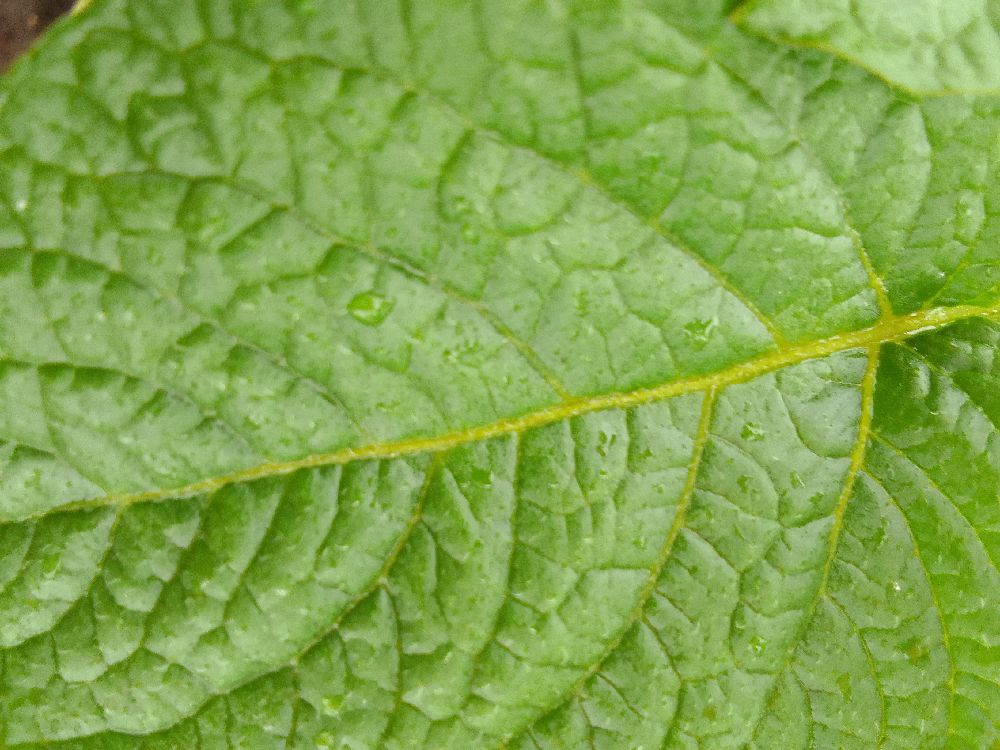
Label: Healthy